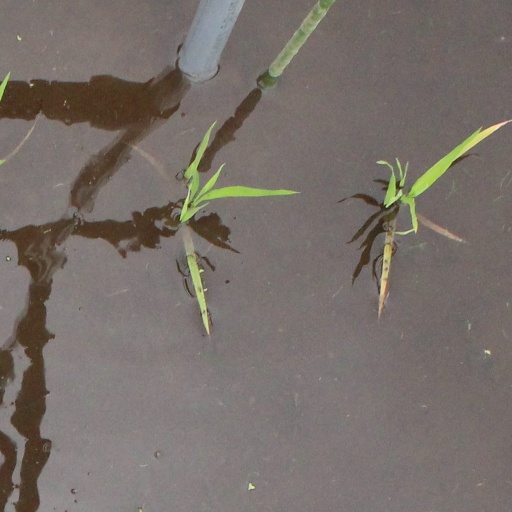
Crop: rice